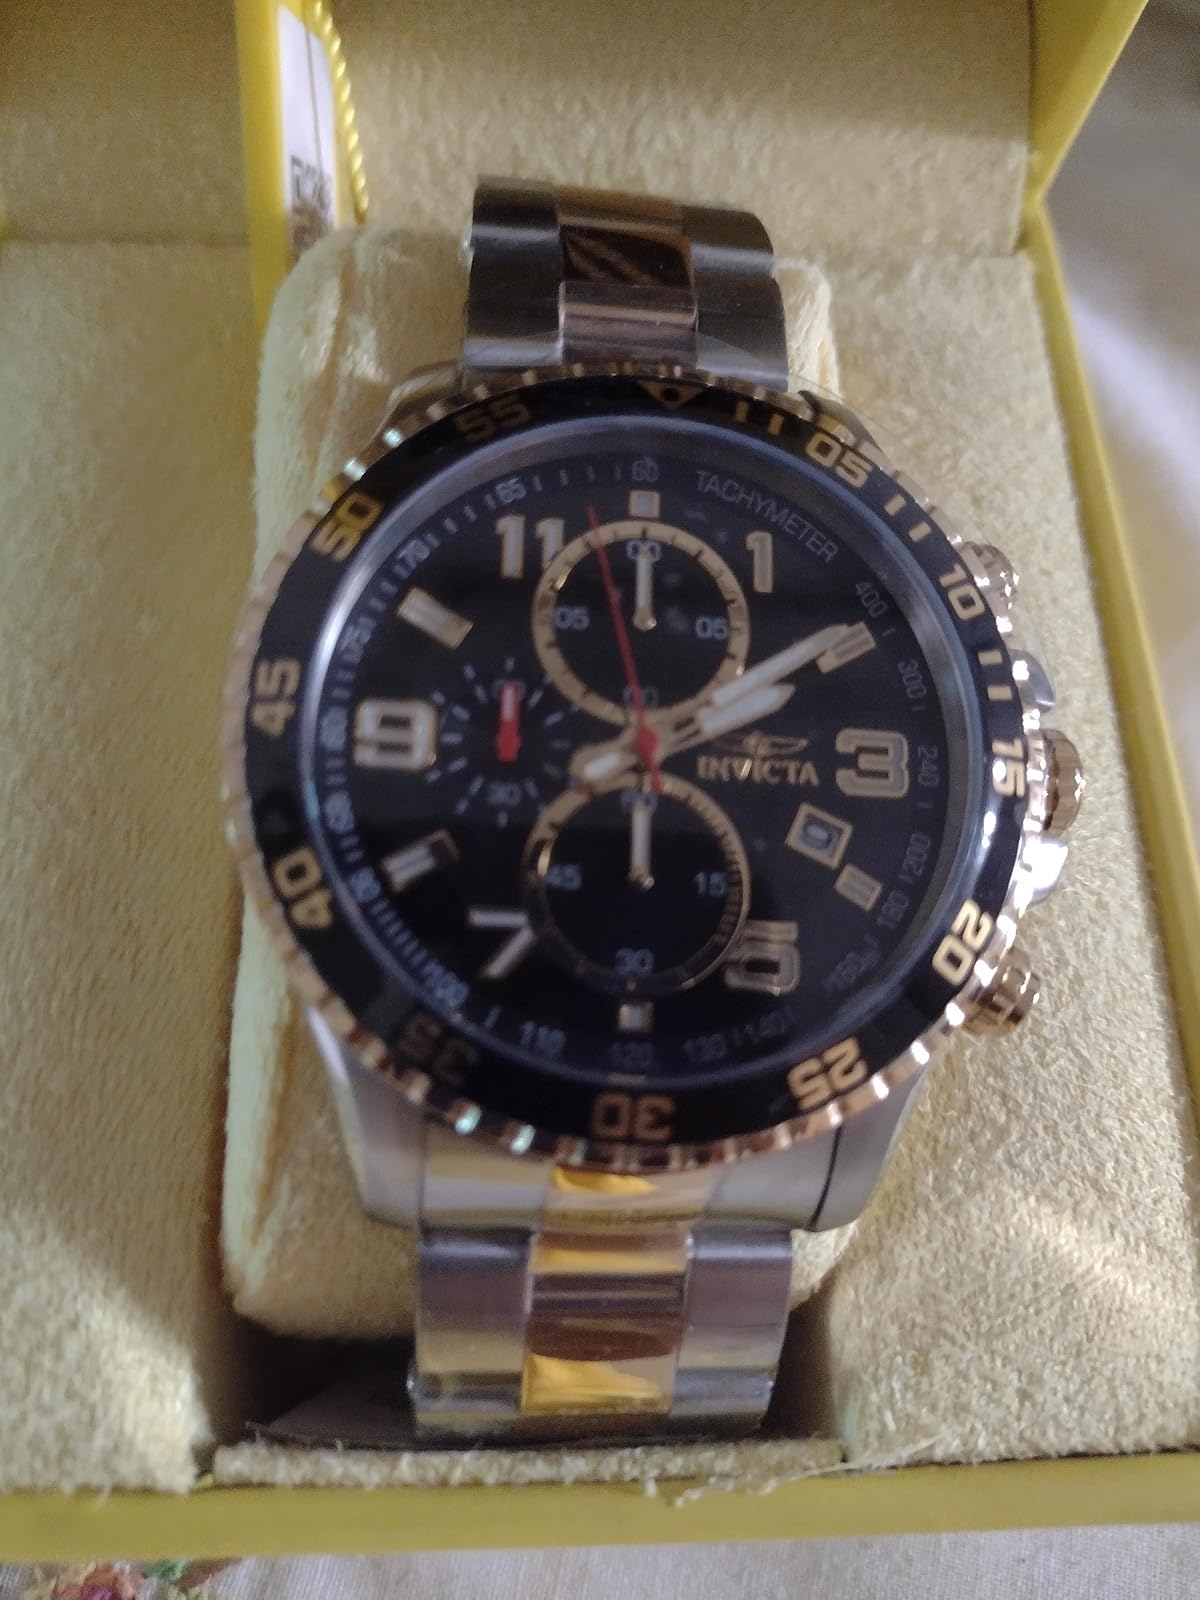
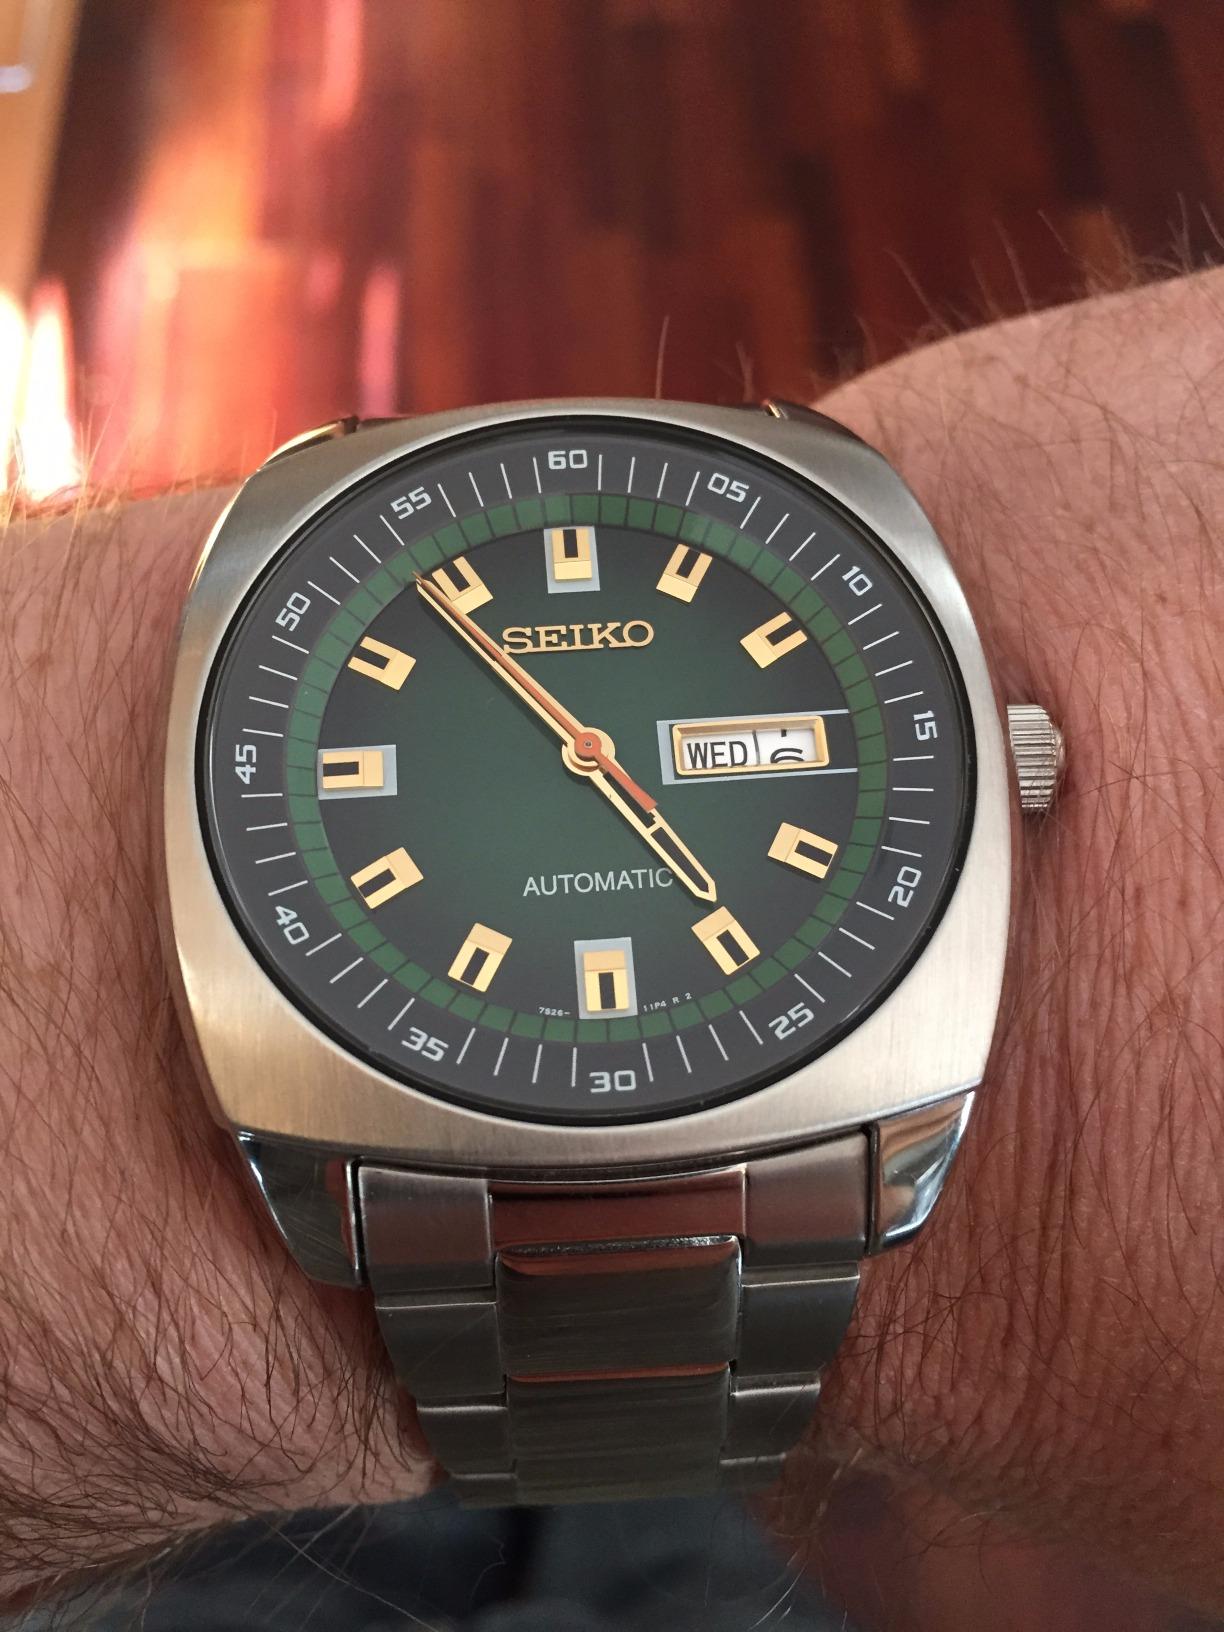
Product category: accessories_watch
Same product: no